Baboo Band Baaja

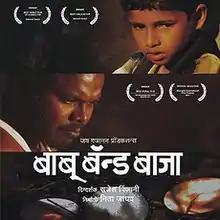
Movie Poster

Baboo Band Baaja is a Marathi film directed by debutante Rajesh Pinjani and produced by Nita Jadhav. The film tells the riveting tale of a father reluctant to educate his son, a mother who fiercely believes in its liberatory value, and the son who is caught in the crossfire. It stars Milind Shinde, Mitalee Jagtap Varadkar and Vivek Chabukswar in the lead roles. The film received three National Film Awards, including for Best Actress (Mitalee Jagtap Varadkar) and Best Debut Film of a Director, National Film Award for Best Child Artist and six Maharashtra State Film Awards.